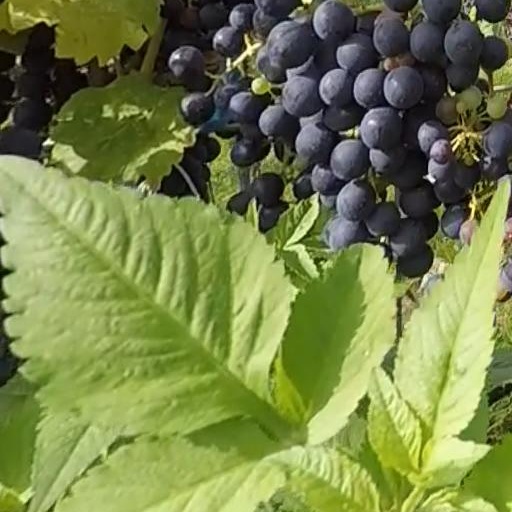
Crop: grape